George N. Parks

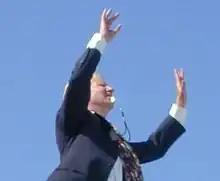
Parks conducting

Parks was inducted into the Massachusetts Instrumental and Choral Conductors Association Hall of Fame, the World Drum Corps Hall of Fame, The Bands of America Hall of Fame, and the Buccaneers Hall of Fame. Additionally, he received the Kappa Kappa Psi National Honorary Band Fraternity Distinguished Service to Music Medal, in the field of marching band, in October 2008. Parks was initiated into the Epsilon Nu chapter of Kappa Kappa Psi National Honorary Band Fraternity as an Honorary Member and the Delta Delta chapter of Tau Beta Sigma National Honorary Band Sorority as an Honorary Member.